Kansas Jayhawks men's basketball

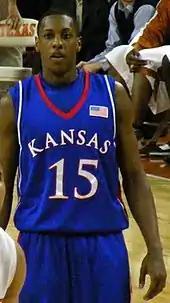
Mario Chalmers with the Jayhawks in February 2008

Shortly following Brown's departure, Kansas hired then North Carolina assistant Roy Williams as head coach.